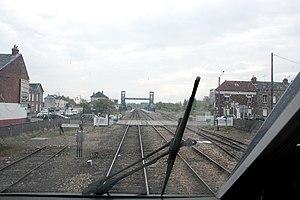
Vue sur les quais et la passerelle, ainsi que sur le passage à niveau voisin de la gare.